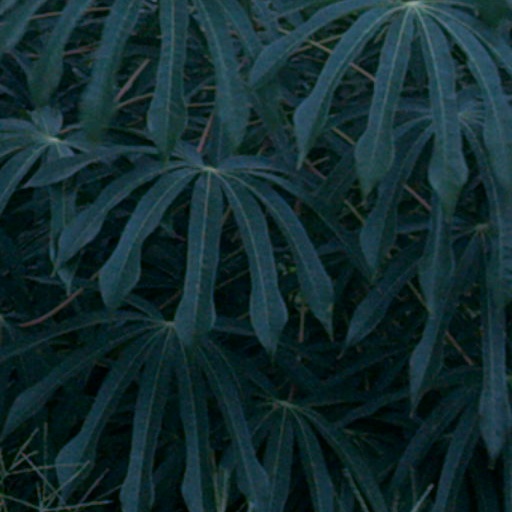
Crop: cassava